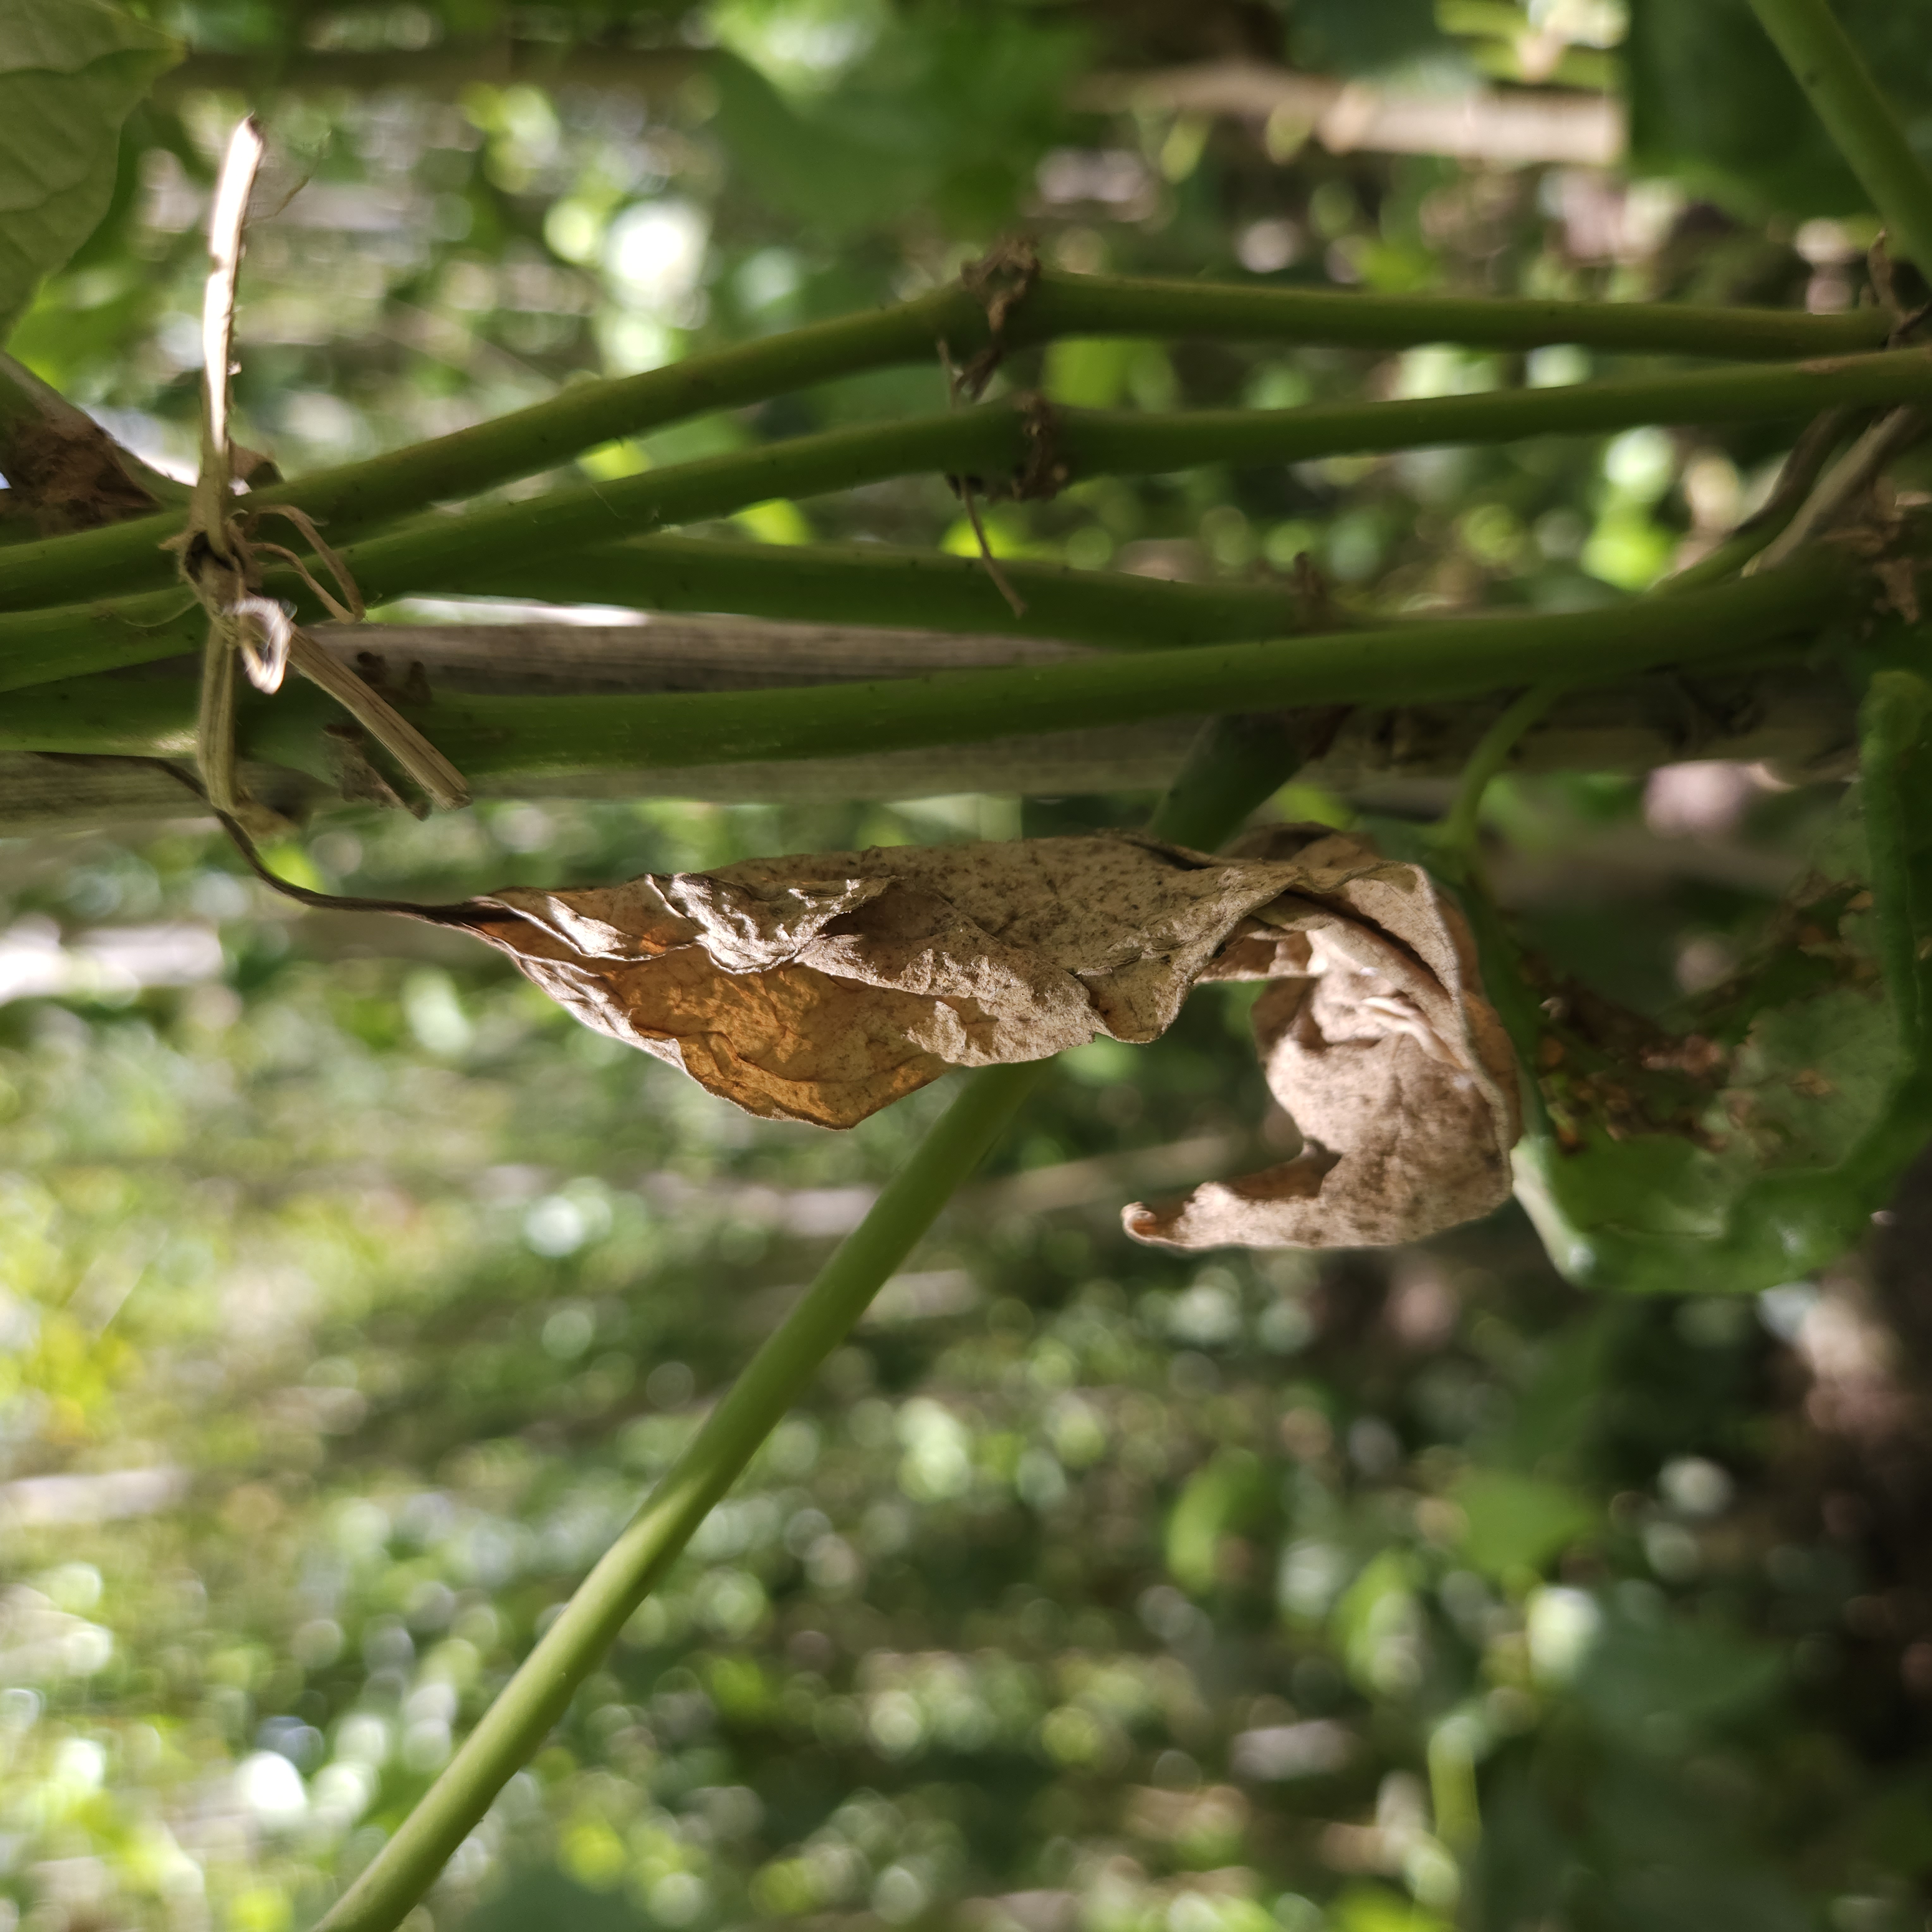
Label: Dried